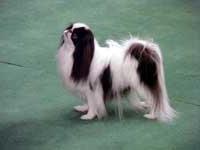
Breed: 249-n000106-Japanese_spaniel